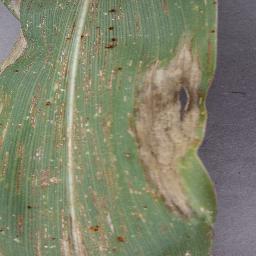
Label: Corn_(Maize)___Northern_Leaf_Blight